South Mill Arts

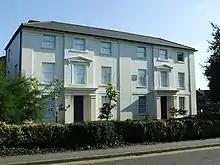
Bishop's Stortford Museum

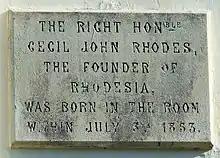
Cecil Rhodes Plaque

South Mill Arts is a venue for theatre, contemporary arts and culture, local history, and conferences in Bishop's Stortford, Hertfordshire, England. One of the buildings, today Bishop's Stortford Museum, was the birthplace of Cecil Rhodes.